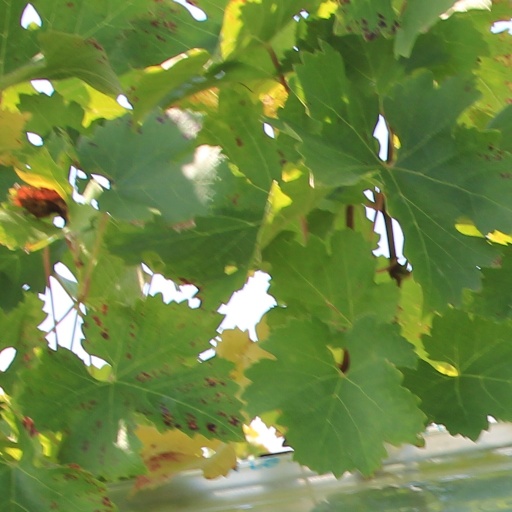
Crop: grape